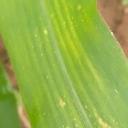
Crop: Maize
Condition: stripe-d